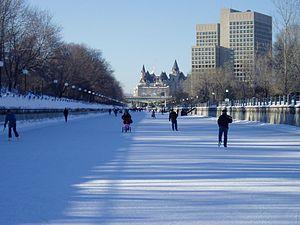
Voici la liste des lieux historiques nationaux du Canada situé à Ottawa. En mars 2011, on compte 25 lieux historiques nationaux à Ottawa, dont deux sont administrés par Parcs Canada. De ce nombre, il faut rajouté aussi deux sites qui ont perdu leur désignations.
Le patinage artistique est un sport ainsi qu'une démonstration d'art exécuté sur la glace qui améliore les qualités physiques et développe la sensibilité artistique avec des patins à lames.
Ottawa est la capitale du Canada. La ville est située dans l'est de l'Ontario, sur la rive sud de la rivière des Outaouais, face à la ville québécoise de Gatineau.